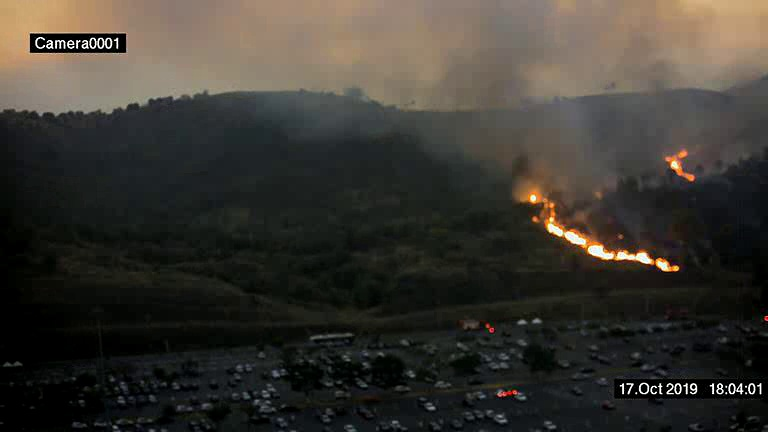
Fire: yes
Smoke: yes